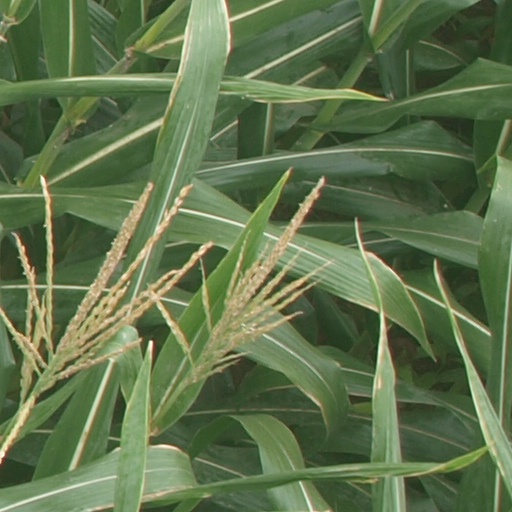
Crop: maize; corn